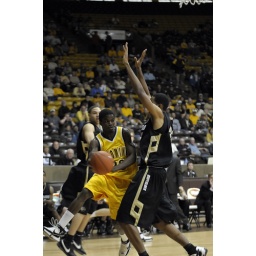
JEREMY STEGALLBrandon Ewing sends the ball flying past CU's XAvier Silas on Saturday night in LAramie